Juggalo Championship Wrestling

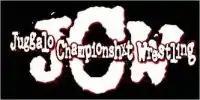
An early logo advertising the company as Juggalo Championshxt Wrestling

Booked by Brian Gorie and Dave Prazak, Insane Clown Posse held the first "Juggalo Championshxt Wrestling" event on December 19, 1999, at St. Andrews Hall in Detroit, Michigan. The event featured seven matches and included such wrestlers as The Iron Sheik, King Kong Bundy, and Abdullah the Butcher. Insane Clown Posse defeated the team of two Doink the Clowns to become the first JCW Tag Team Champions, and Evil Dead won a Hardcore Battle royal to be crowned the first JCW Heavyweight Champion. The event was filmed and released as "JCW Vol. 1" on May 9, 2000. Lasting 38 weeks on the Billboard Sports and Recreation Top Sellers list, the video charted as high as number 2. Prazak, however, left the company over financial issues, leaving Gorie to solely book the company.